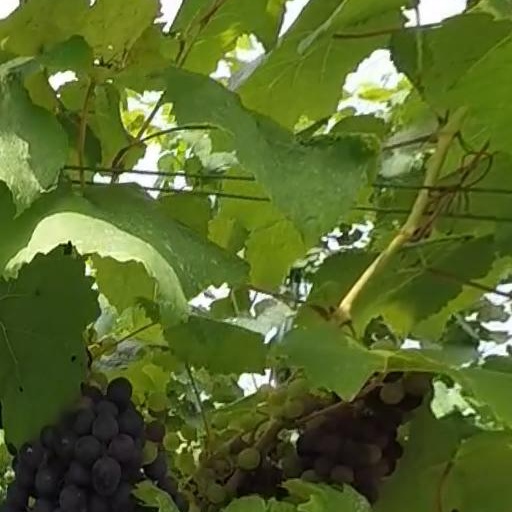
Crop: grape